Martin Goldstern

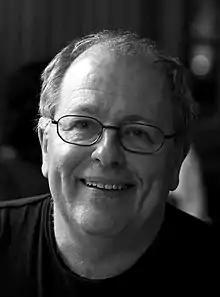
Martin Goldstern in 2018

Martin Goldstern (born 7 May 1963 in Austria) is an Austrian mathematician and university professor for set theory at the TU Wien and head of the research unit 8 of the Institute of Discrete Mathematics and Geometry.